Nikos Kaltsas

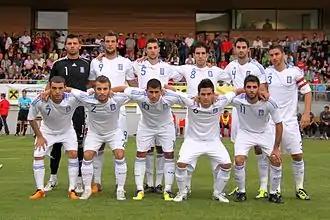
Kaltsas (left, bottom row) playing for Greece in 2011

Kaltsas was also part of the Greece U19 and Greece U21 squads.